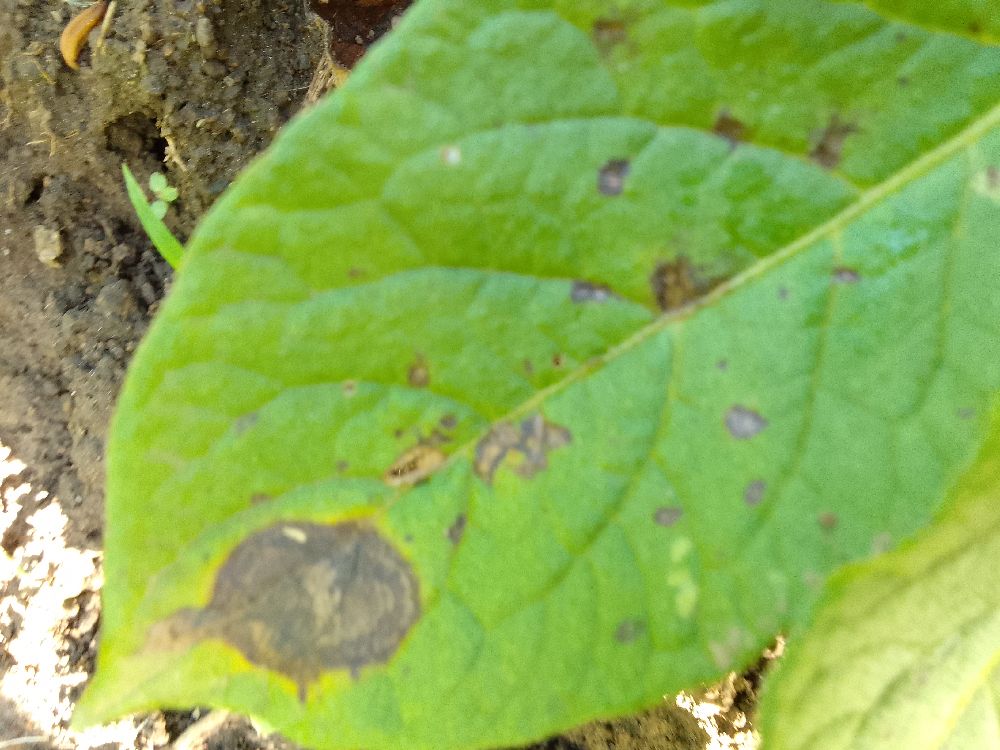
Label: Late blight